U.S. military doctrine for reconnaissance

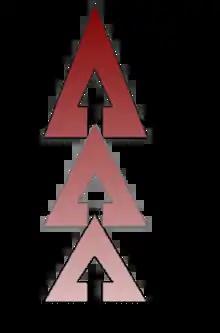
Depth of reconnaissance in relation to the battlespace.FEBA—Forward Edge of Battle AreaFSCL—Fire Support Coordination Line

Military commanders use forward platoon and company-sized elements of their own organic forces, to perform close reconnaissance ("short-range" reconnaissance), such as: the recon/scout platoons in infantry battalions; reconnaissance platoons in armored regiments/battalions; or "intelligence, surveillance, target acquisition, reconnaissance" (ISTAR) companies that are organic to intelligence brigades/battalions.